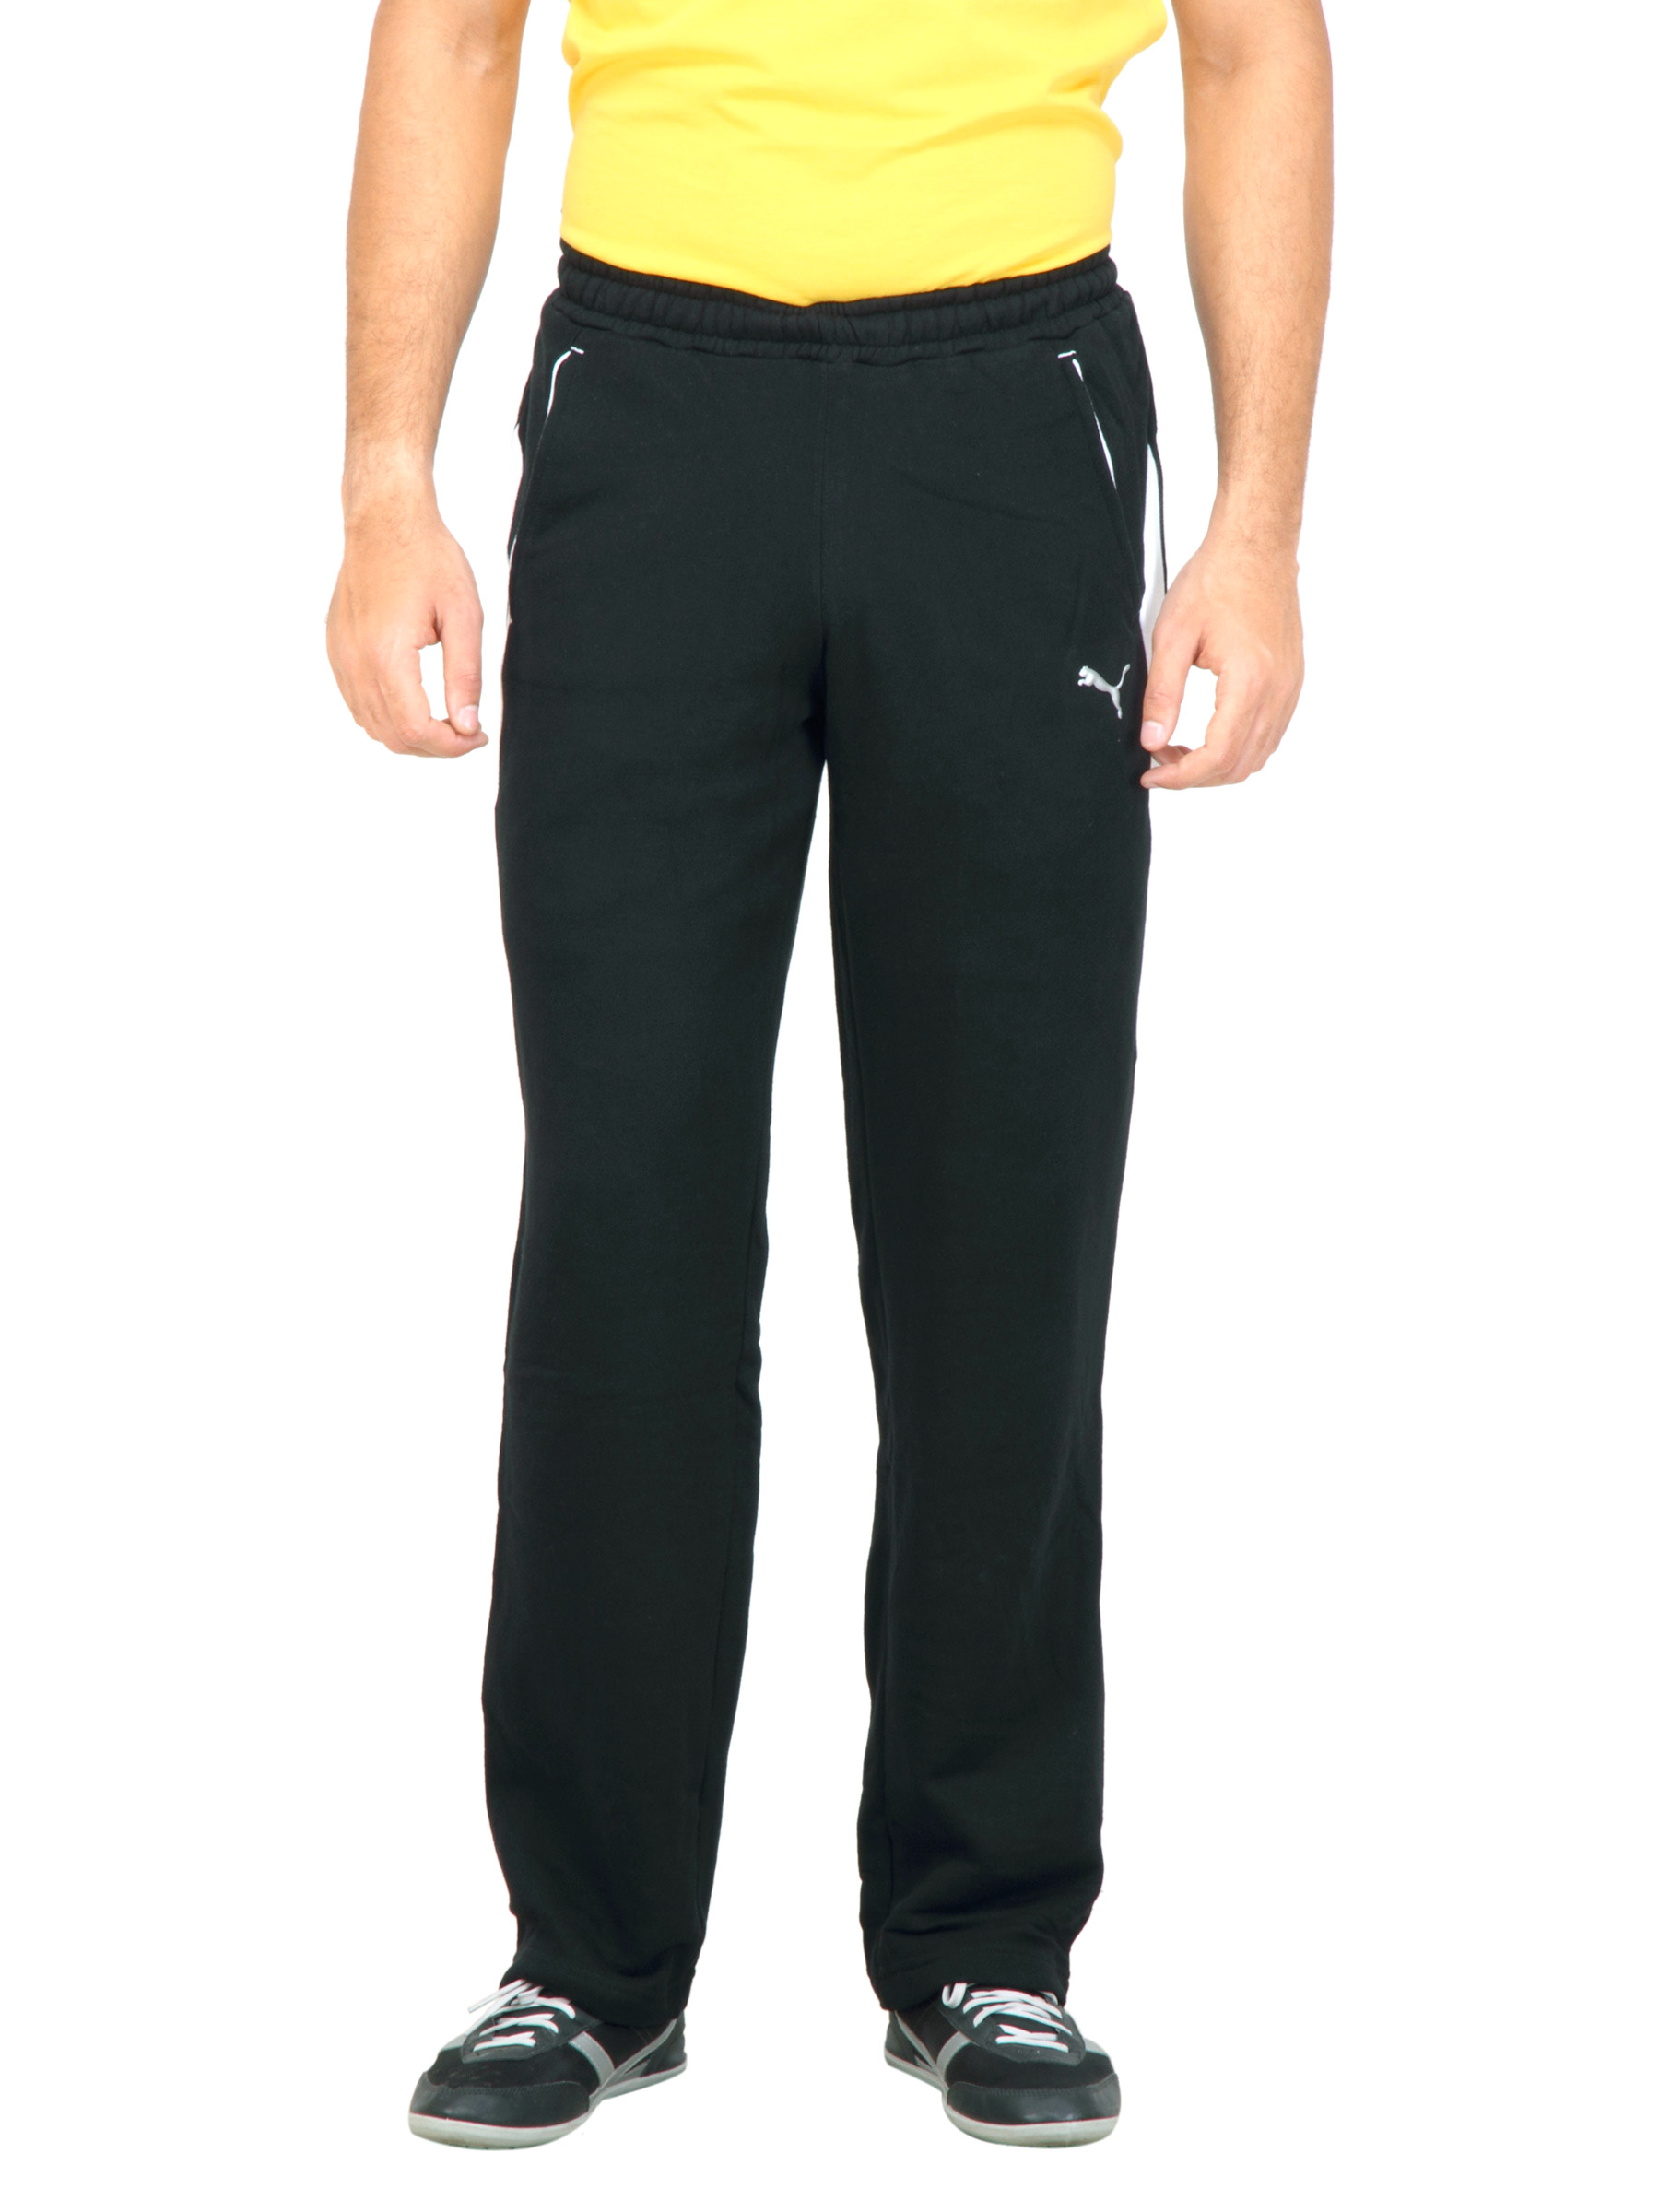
Puma Men Black Track Pants
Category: Apparel / Bottomwear / Track Pants
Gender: Men
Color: Black
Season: Fall 2010
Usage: Casual